João Lopes Marques

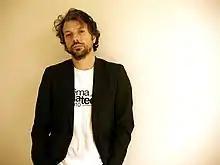
João Lopes Marques

João Lopes Marques (born 29 August 1971 in Lisbon) is a Tallinn-based writer, journalist and blogger.